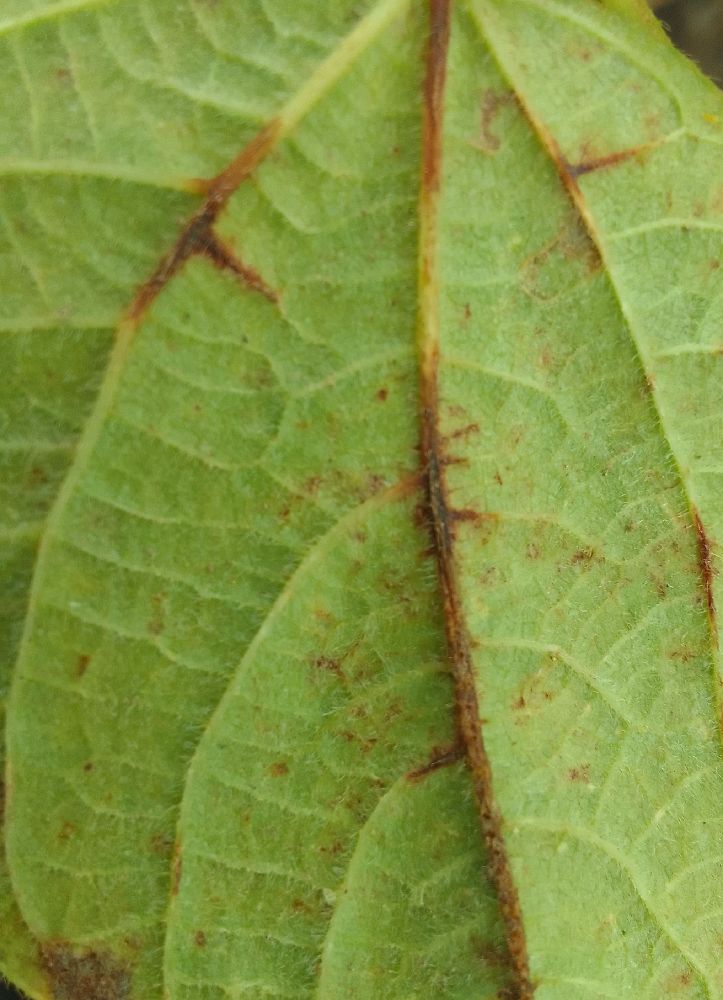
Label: anthracnose